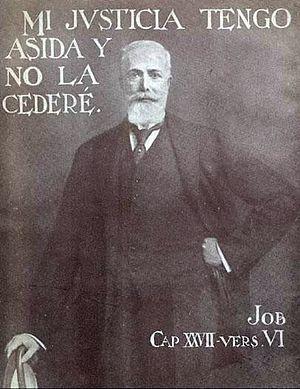
Inés Echeverría Bello ou Inés Echeverría de Larraín connue sous les pseudonymes d'Iris, Inés Bello ou encore Arc-en-ciel, est une romancière, essayiste et journaliste chilienne, active de 1904 jusqu'à sa mort. Elle est la figure la plus représentative du Spiritualisme d'Avant-garde et une des principales femmes du Féminisme Aristocratique de son époque.